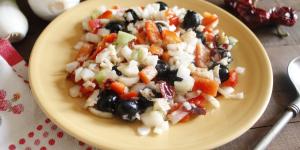
pipirrana murciana